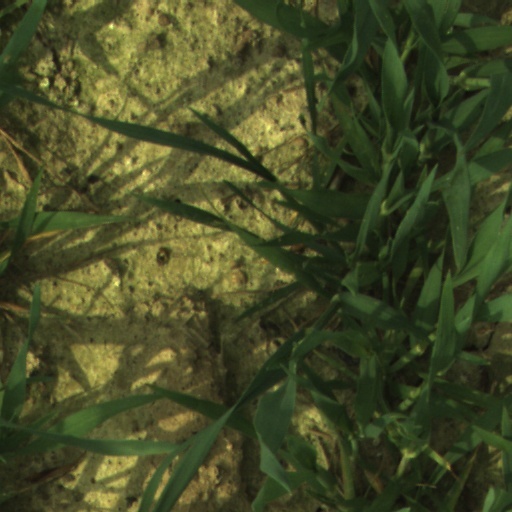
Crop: wheat